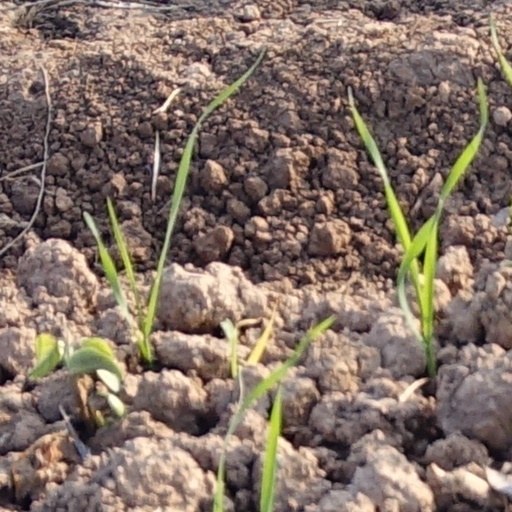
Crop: wheat